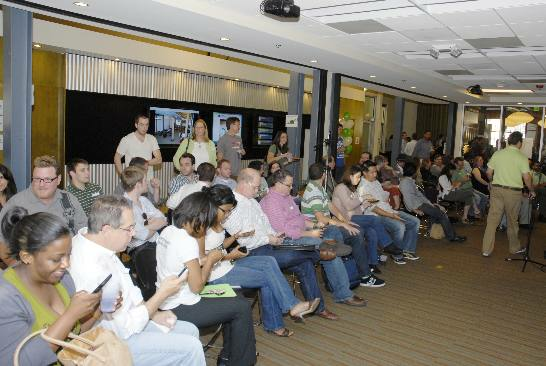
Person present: Yes